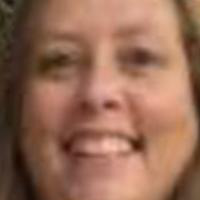
Age group: age 31-40